Leon Moisseiff

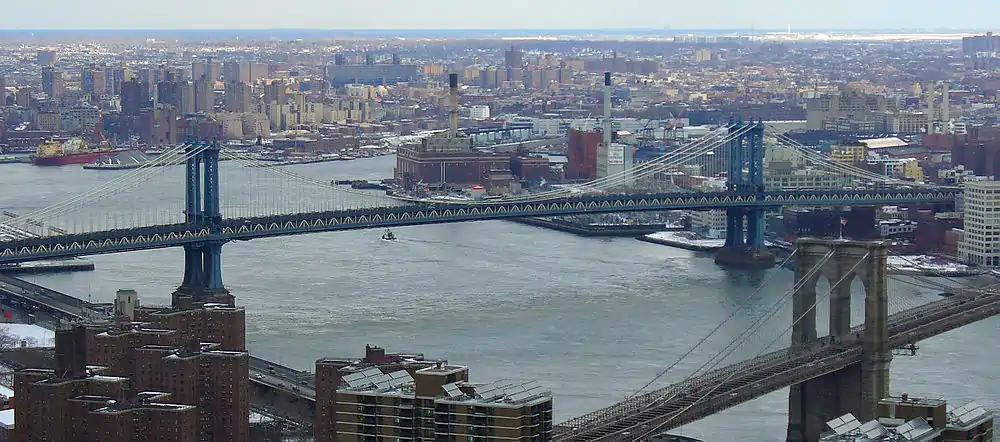
Manhattan Bridge

Moisseiff was born in Riga, Latvia (at the time, Russian Empire), to a Jewish family. He started his education there and studied at the Baltic Polytechnic Institute for three years; he emigrated to the United States with his family at the age of 19, in 1891, because of political activities. In the US, he graduated from Columbia University with a degree in civil engineering in 1895.